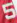
Number: 5